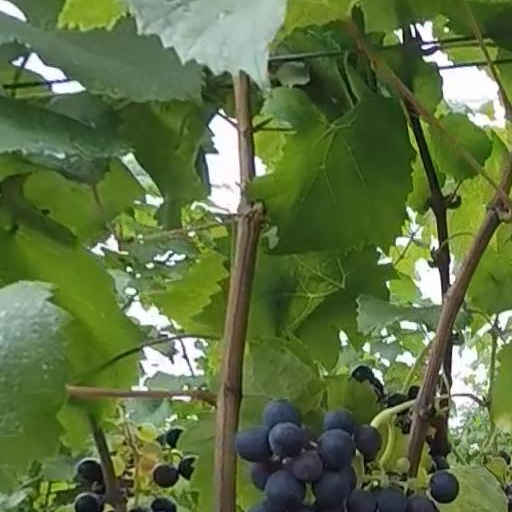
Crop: grape